Mohammad Sharif Saiidi

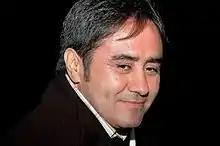

Mohammad Sharif Saiidi (born 1970, Jaghoori) is a poet from Afghanistan.